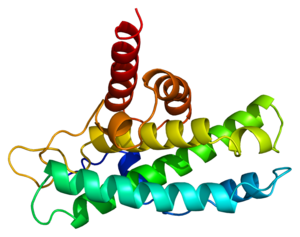
La protéine du rétinoblastome est une protéine de séquestration qui exerce un contrôle négatif du cycle cellulaire. Cette fonction est essentielle dans les organismes pluricellulaires pour éviter la formation de tumeurs malignes qui mettraient en péril l’organisme, ce qui permet de qualifier cette protéine de « suppresseur de tumeur ».